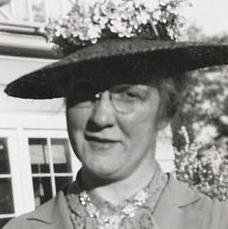
Age: 44